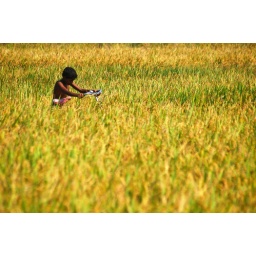
A young boy wades through a field of ripe paddy with his bicycle at Dwarhatta in Hooghly.